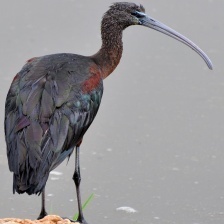
Species: GLOSSY IBIS
Scientific name: PLEGADIS FALCINELLUS